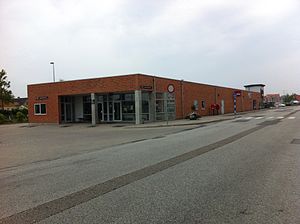
Hadsund / Infrastruktur / Transport
Hadsund Busterminal
Hadsund Rutebilstation, Jernbanegade, 9560 Hadsund.
Hadsund er en fjordby i Himmerland med 4.971 indbyggere. Byen, der er hovedby i det østlige Himmerland, er vokset op omkring det gamle færgested. Afstanden over Mariager Fjord er kortest ved Hadsund hvilket betød, at Hadsundbroen blev bygget. Via broen udgør byen et trafikalt knudepunkt mellem Kronjylland og Himmerland.